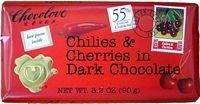
Item Name: Chocolove Choc Bar Chili & Cherry
Bullet Point 1: Belgian Chocolate
Bullet Point 2: Kosher
Value: 3.17
Unit: Ounce

Price: 4.655